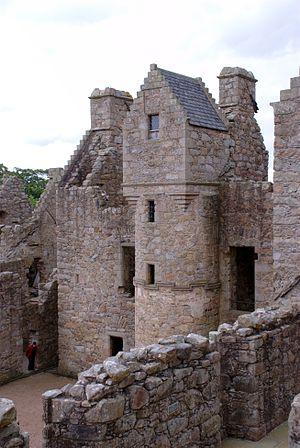
Le château de Tolquhon se trouve dans l'Aberdeenshire, région du nord de l'Écosse, à quelques dizaines de kilomètres au nord-ouest d'Aberdeen.